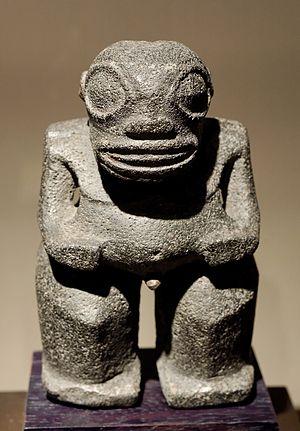
L'Océanie est un continent dont les traditions religieuses ont été modifiées et se modifient encore. Si les religions traditionnelles ont été largement supplantées pendant la colonisation occidentale, elles survivent sous la forme de la superstition dans de nombreuses régions reculées. Le christianisme se taille la part du lion par le travail intensif des missionnaires catholiques et protestants tout au long des XIXᵉ et XXᵉ siècles. Toutefois, rien n'est fixé : en effet, par l'immigration les religions musulmanes et juives ont pu s'implanter dans le courant des XXᵉ et XXIᵉ siècles.